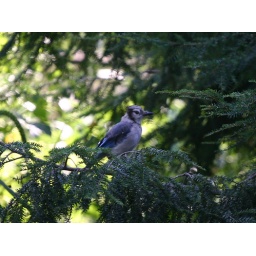
jay, blue - in tree